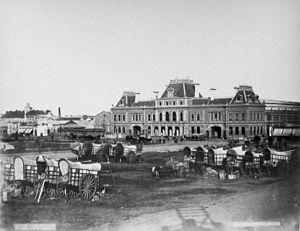
Estación Constitución, est une très grande gare de chemins de fer située dans le quartier de Constitución, au centre de Buenos Aires, en Argentine. Le nom officiel complet de la gare est Estación Plaza Constitución.